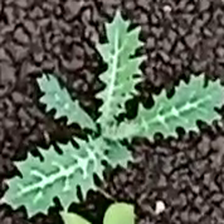
Weed species: Bilayat_(Mexicana_Argemone)